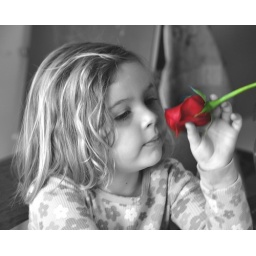
playing around with black and white and spot color with a photo of my grand-daughter, Ruby